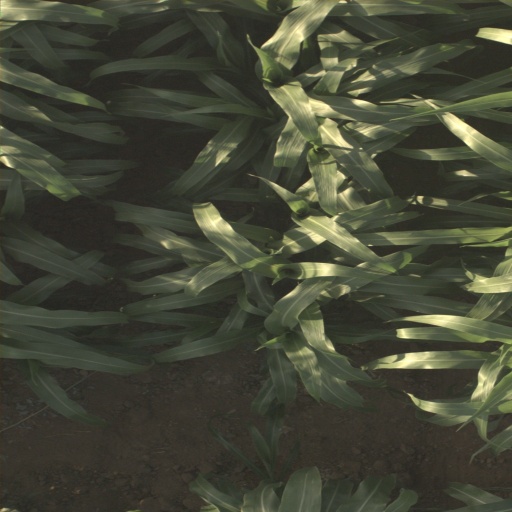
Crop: sorghum